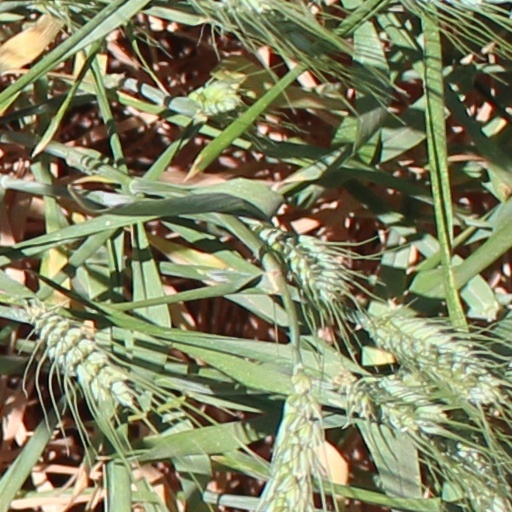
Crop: wheat